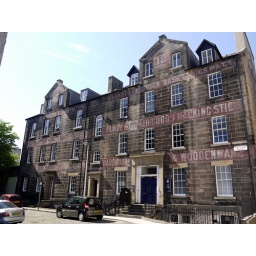
Old signs on a building in Nicholson Square, Edinburgh.